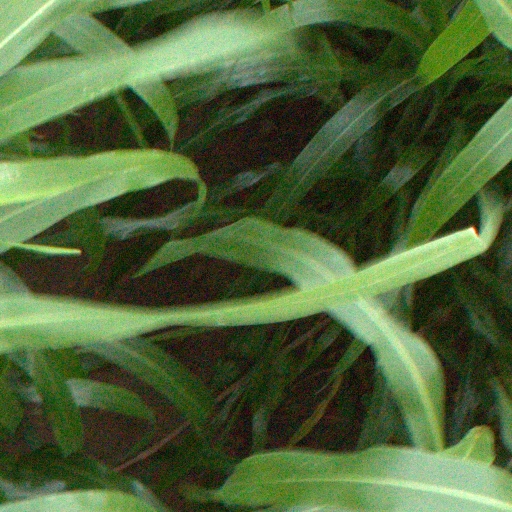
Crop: sorghum